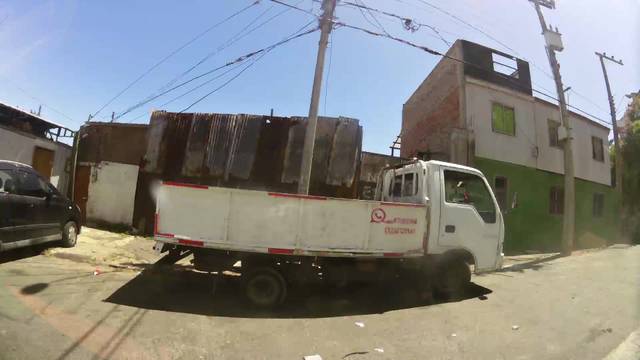
Region: Chile
Coordinates: -33.047, -71.602